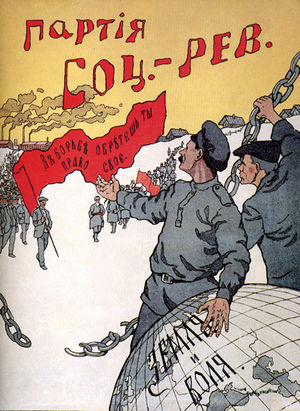
Det Socialrevolutionære Parti
De Socialrevolutionæres valgplakat i 1917. Billedteksten i rødt er "партия соц-рев", kort for bestående af de socialrevolutionære. Banneret bærer partiets motto "В борьбе обретешь ты право свое" ("Gennem kamp vil du få dine rettigheder"), og kloden bærer sloganet "земля и воля" ("jord og frihed"), der udtrykker partiets landbrugsreforms socialistiske grundlag.
Det Socialrevolutionære Parti eller De Socialrevolutionæres Parti var et stort politisk parti i begyndelsen af 1900-tallets Rusland og en central aktør i den russiske revolution. Patiets ideologi var revolutionær socialdemokratisme og socialistiske landbrugsreform. Efter Februarrevolutionen i 1917 delte partiet magten med andre liberale og demokratiske socialistiske kræfter i den russiske provisoriske regering. I november 1917 vandt partiet flertal ved det første demokratisk valg i Rusland, men Oktoberrevolutionen havde ændret det politiske landskab og bolsjevikkerne opløste den konstituerende forsamling i januar 1918. SR blev snart splittet i pro-bolsjevikiske og anti-bolsjevikiske fraktioner. Den anti-bolsjevikiske fraktion af partiet, kendt som det "rigtige SR", der forblev loyale over for den provisoriske regeringsleder Aleksandr Kerenskij blev besejret og ødelagt af bolsjevikkerne i løbet af den russiske borgerkrig.